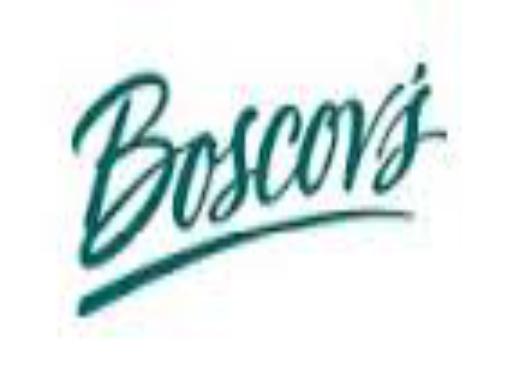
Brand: Boscov's
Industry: Clothes